Frodsham railway station

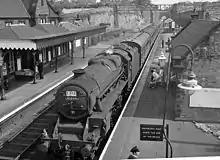
The station in 1964

Although unstaffed (as noted), the station has a self-service ticket machine (card payments only) to allow intending passengers to buy before boarding or to collect pre-paid tickets. Train running information is provided by CIS displays, timetable posters and a pay phone. Waiting shelters are also provided on both sides. Step-free access is available to both platforms, although the footbridge between them has stairs.